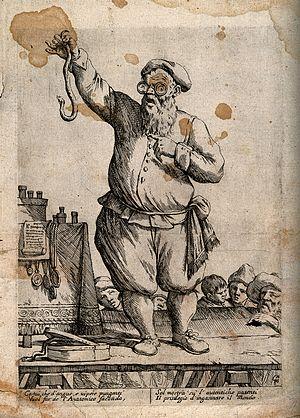
Giuseppe Maria Mitelli est un peintre et graveur italien du XVIIᵉ siècle et du début du XVIIIᵉ siècle. Il est le fils du célèbre peintre Agostino Mitelli.